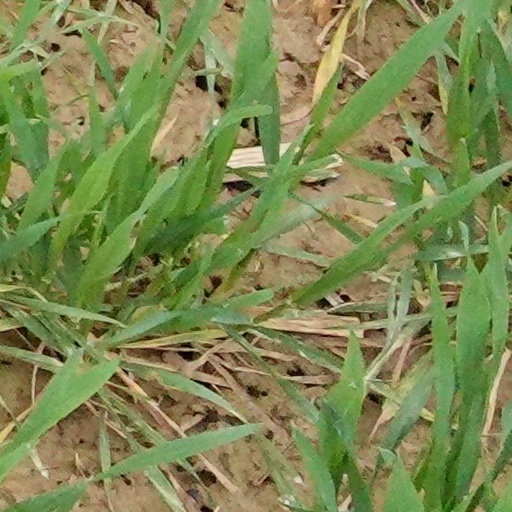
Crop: wheat